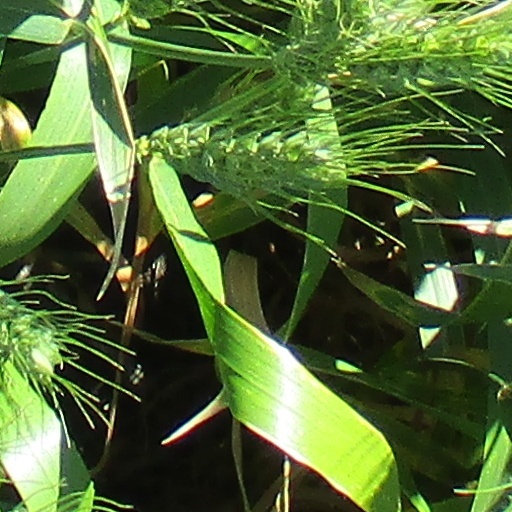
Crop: wheat